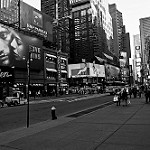
Label: street